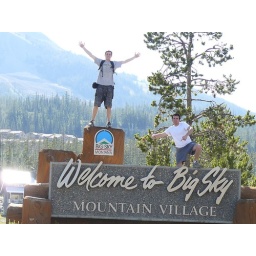
me and vinnie at the welcome sign in big sky